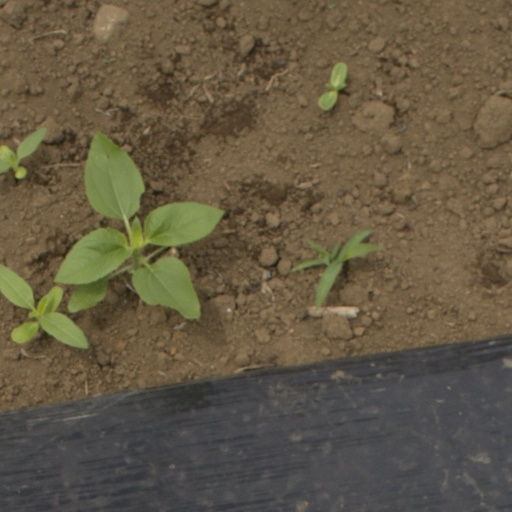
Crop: Jerusalem artichoke